Aitaré da Praia

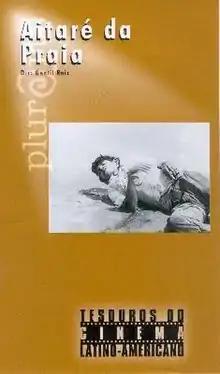

Aitaré da Praia ("Aitaré of the Beach") is a 1925 Brazilian silent film directed by Gentil Roiz in the city of Recife. The romantic drama is also known as "Raft of Death".